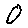
Label: 0